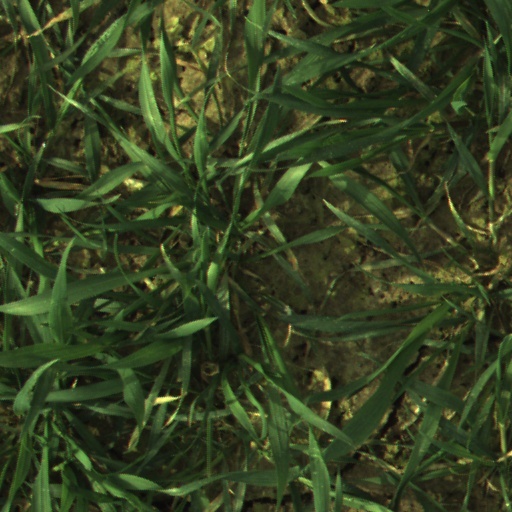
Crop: wheat